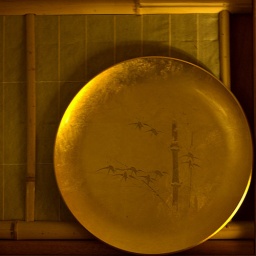
a plate in a window in the living room.